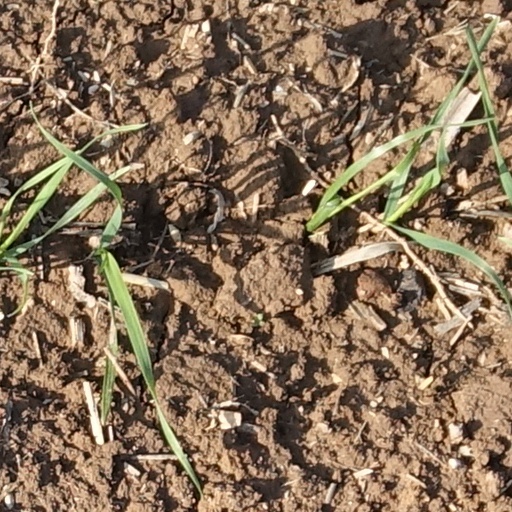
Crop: wheat